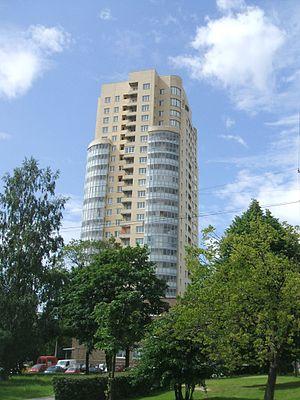
Sestroretsk est une ville sous la juridiction du district de Kourortny de la ville fédérale de Saint-Pétersbourg située au sud de l'isthme de Carélie. C'est une ville balnéaire au bord du golfe de Finlande qui est appréciée pour son climat, ses plages et ses bains de boue.